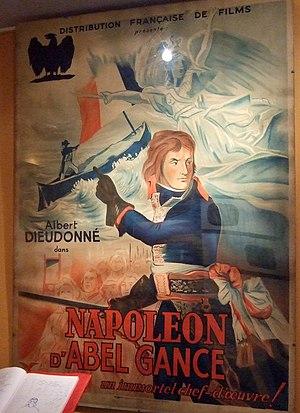
projection du ""Napoléon"" d'Abel Gance"